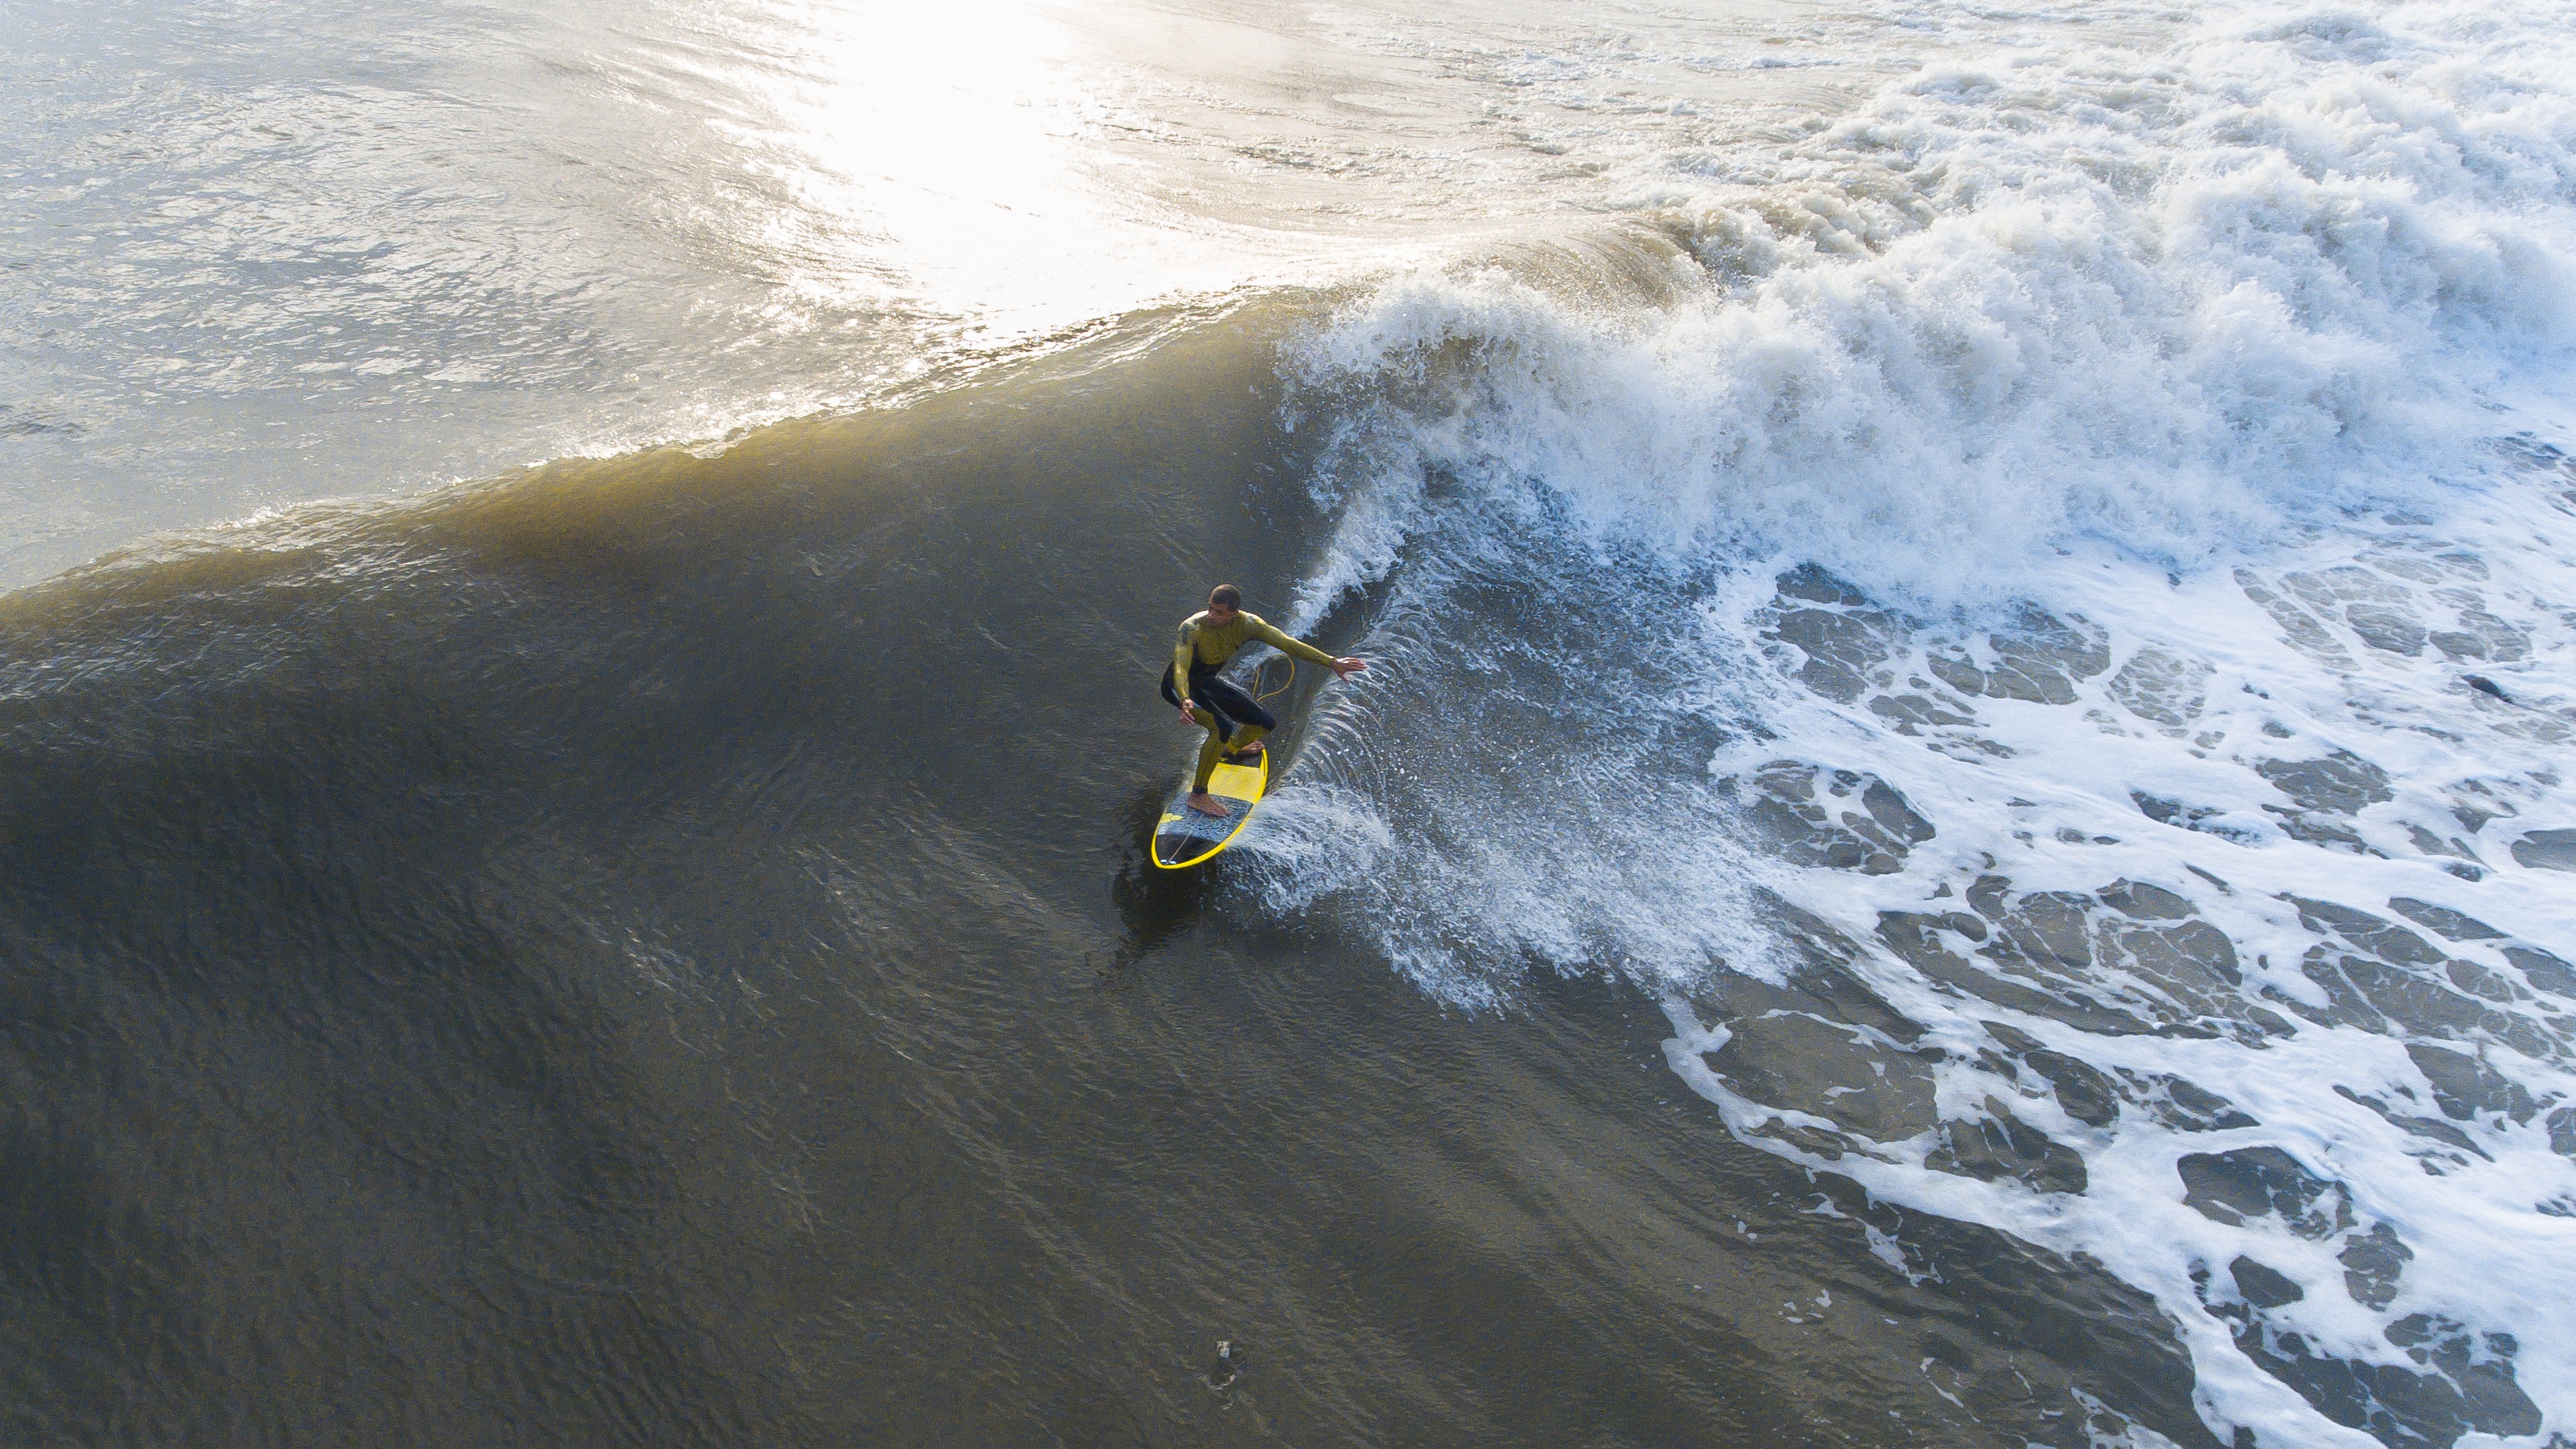
sea, coast, water, ocean, wave, surf, surfing, extreme sport, wafe, sports, water sport, wind wave, boardsport, surface water sports, bodyboarding